Ronald Howard (British actor)

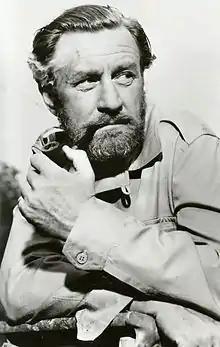
Howard as Wing Commander Hayes, 1967.

Ronald Howard (7 April 191819 December 1997) was an English actor and writer. He appeared as Sherlock Holmes in a weekly television series of the same name in 1954. He was the son of the actor Leslie Howard.